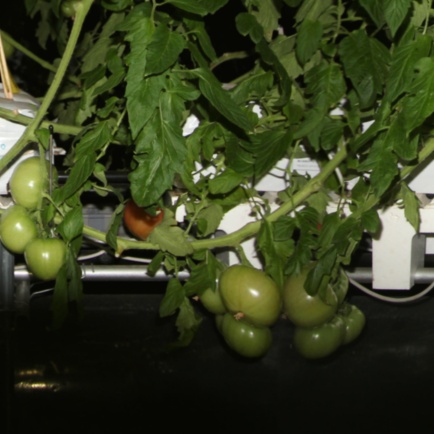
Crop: tomato